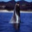
Label: whale